Italian Hospital of Montevideo

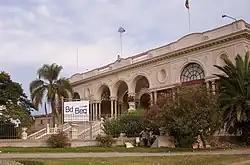
Facade of the hospital viewed from Avenida Italia.

The hospital is built in the neoclassical architectural style, which has its origins in Italy. From this architectural phase come other famous monuments, like the Puerta de Alcalá in Madrid, work of Francesco Sabatini.